Ghaziabad

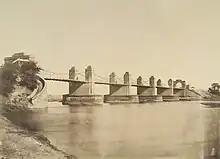
A photograph of the Hindan Bridge taken in 1858 by Major Robert Christopher Tytler and his wife, Harriet. The Hindon River was the scene of a battle between the British and the Indian rebels in May 1857.

The city of Ghaziabad was founded in 1740 A.D. by Ghazi-ud-Din II, who served as a wazir in the court of Mughal emperor Muhammad Shah, and named it as "Ghaziuddinnagar" after his own name. The name "Ghaziuddinnagar" was shortened to its present form, i.e. "Ghaziabad" with the opening of the Railways in 1864. During the Mughal period, Ghaziabad and especially the banks of the Hindon in Ghaziabad, remained a picnic spot for the Mughal royal family.